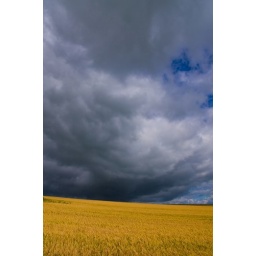
golden field in storm